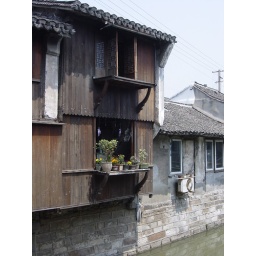
plants in window